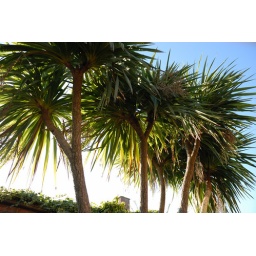
After weeks of gray skies, the trees shone in glorious sunlight.